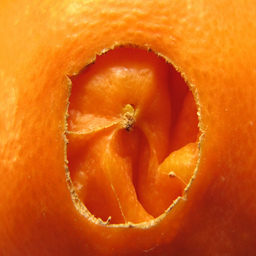
Label: peels